Kick Out Zwarte Piet

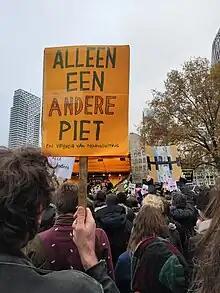
Activists at a KOZP protest in The Hague in 2019. The sign in the foreground reads: . (in English: "Only another Pete and freedom of speech".)

Kick Out Zwarte Piet (KOZP) is a Dutch organization that campaigns against the character (in English: Black Pete, or Black Peter) in the culture of the Low Countries. Zwarte Piet is traditionally part of the annual Christian feast of (in English: "St. Nicholas' Eve") in the Netherlands, Belgium, some territories of the former Dutch Empire and the Dutch diaspora on the evening of 5 December in the Netherlands and 6 December in Belgium. Saint Nicholas Day is also celebrated in the Balkans, Eastern Europe, Central Europe and the Middle East. In the folklore of the Low Countries, Zwarte Piet is portrayed as the dark-skinned Spanish Moor companion to Sinterklaas.